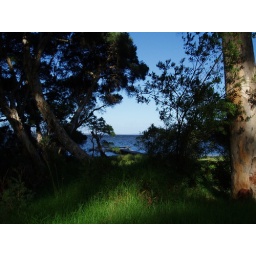
After a day amongst trees we found a wooden cabin in a forest for the night.